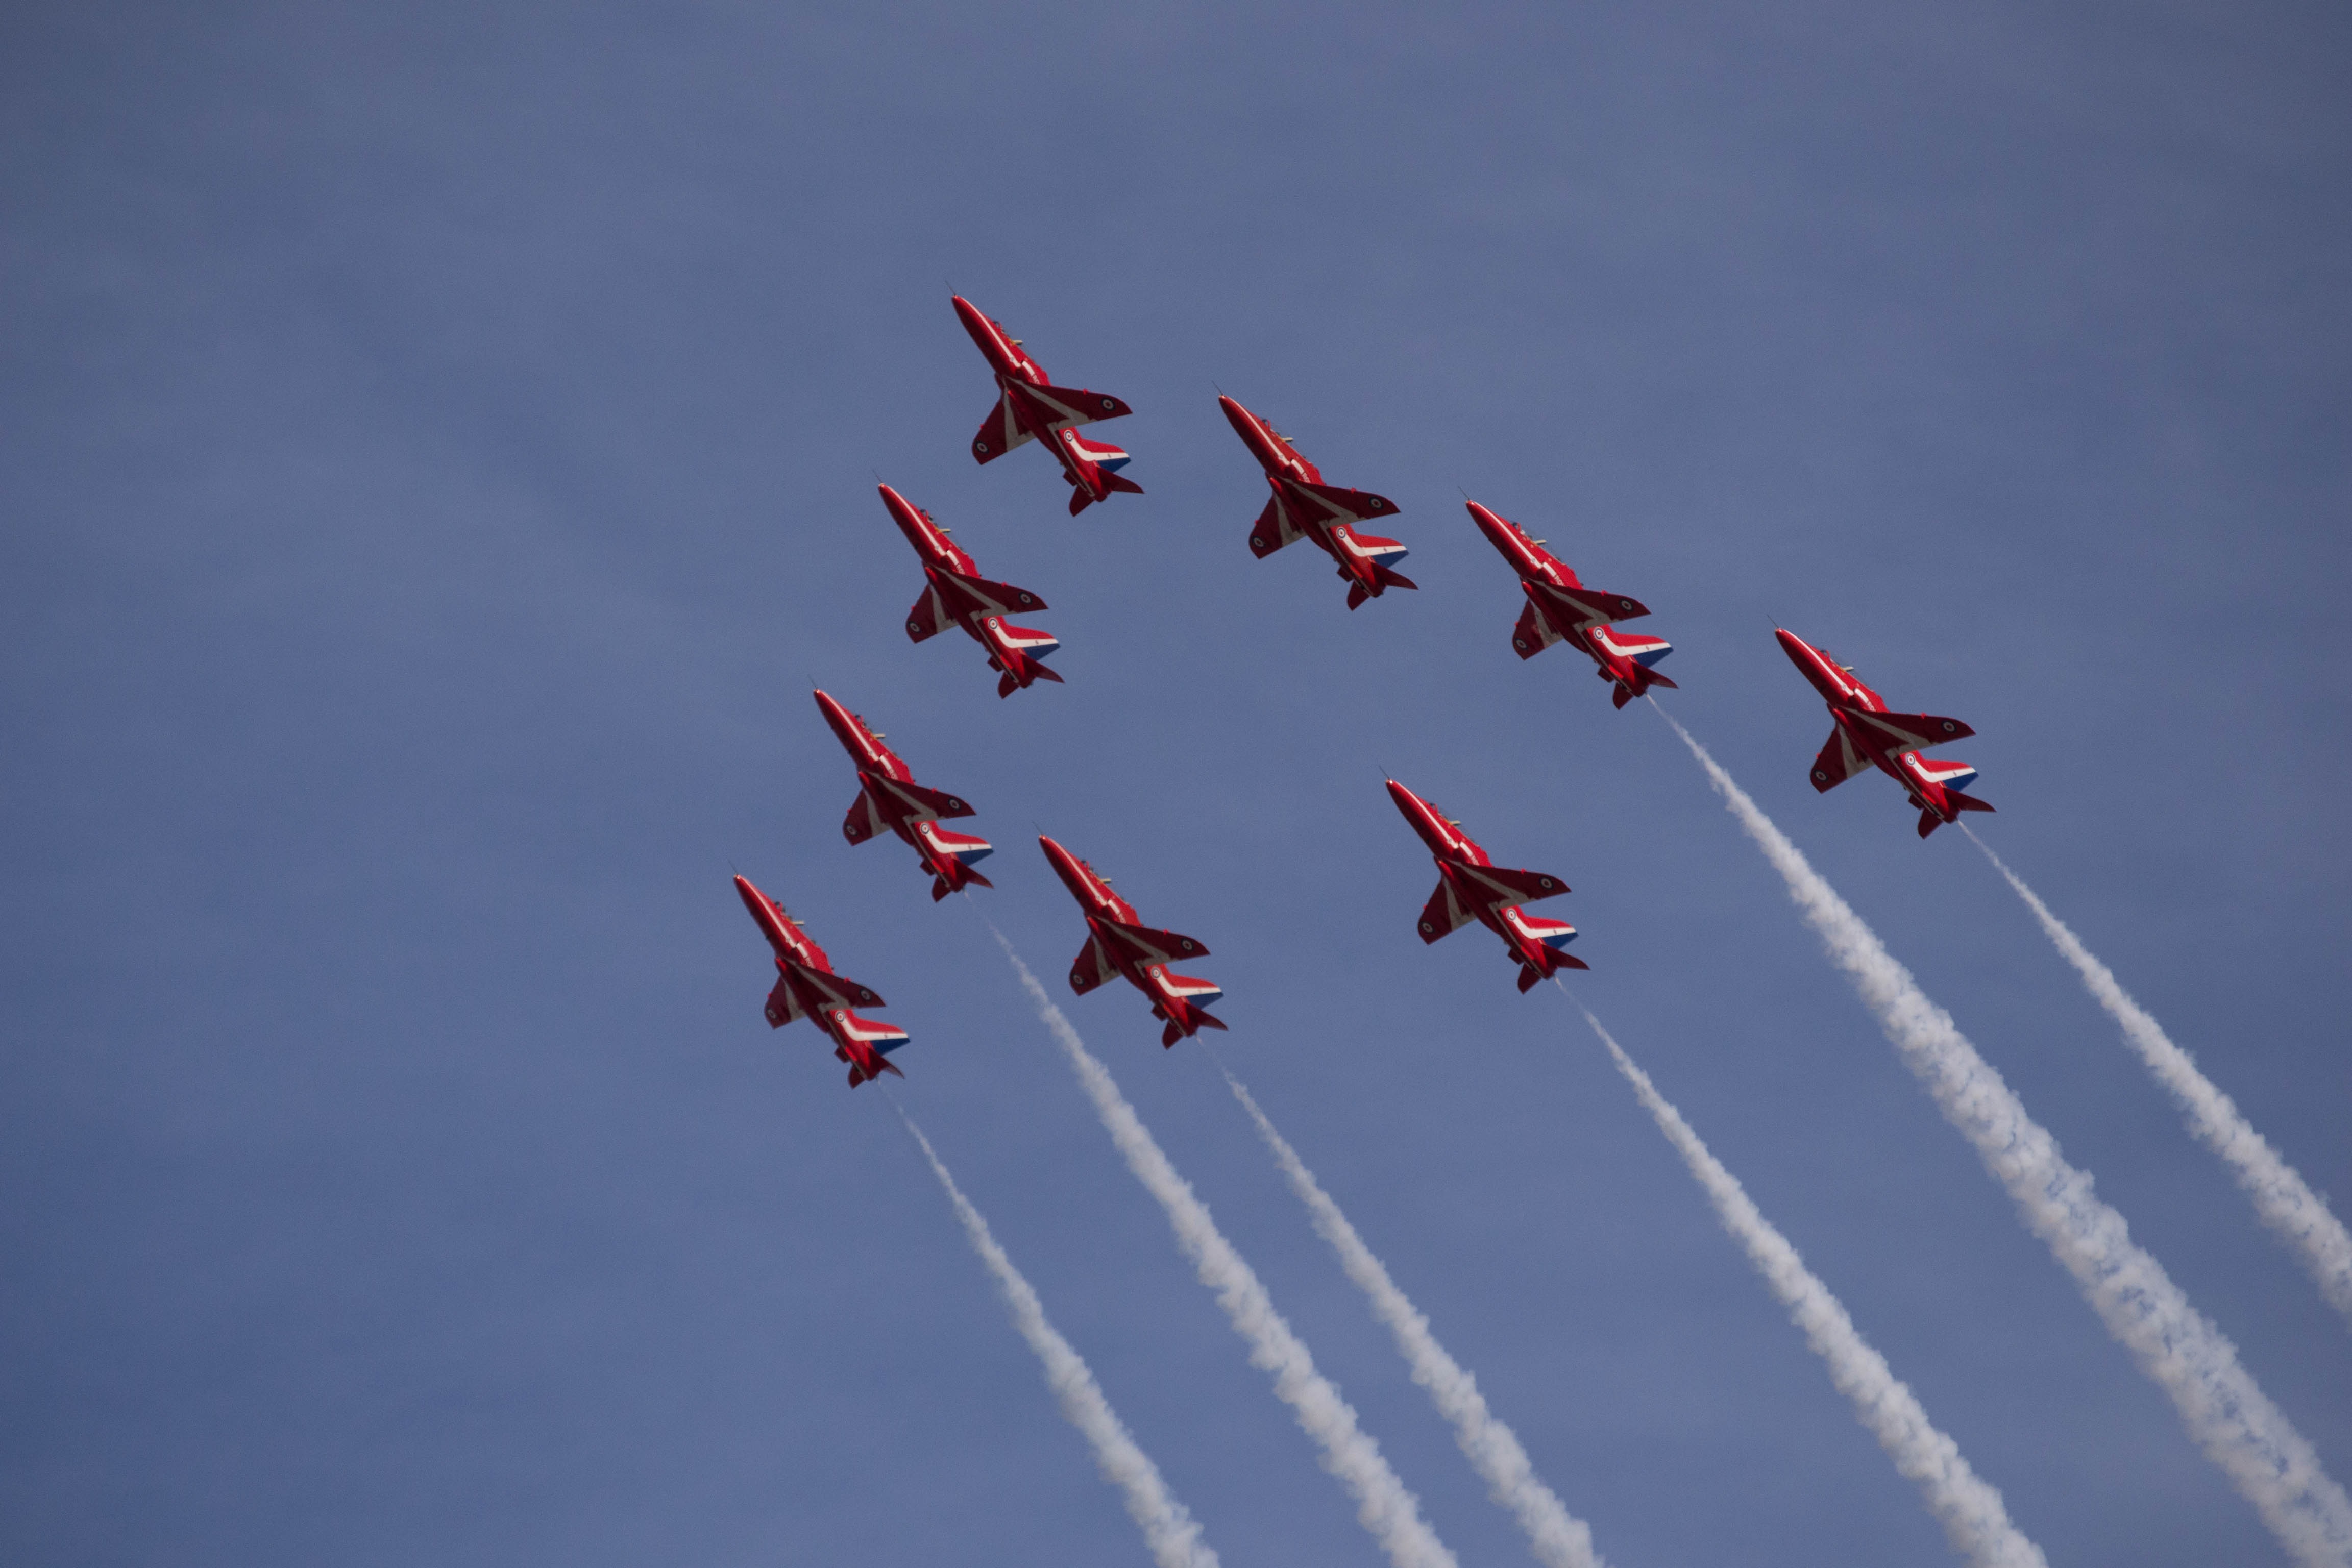
wing, airplane, aircraft, aviation, flight, air show, air force, aerobatics, red arrows, southport air show, hawk jets, atmosphere of earth, general aviation